Sachiko Murata

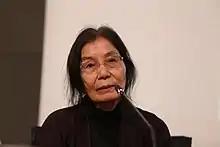

Sachiko Murata (村田幸子, born 1943) is a Japanese scholar of comparative philosophy and mysticism and a professor of religion and Asian studies at Stony Brook University.